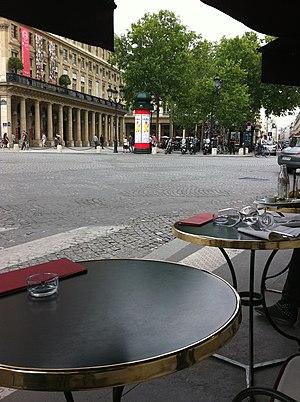
Terrasse du café RUC, au croisement de la rue Saint-Honoré (n°159) et de l'avenue de l'Opéra (Paris, 1er).
Jean-Louis Costes est un restaurateur et homme d'affaires né en 1950 à Saint-Amans-des-Cots dans l'Aveyron. Arrivé à Paris avec son frère, Gilbert quand ils sont tous les deux adolescents, il fonde grâce au réseau d'entraide aveyronnais, à une solidarité familiale et à un carnet d'adresses fourni un groupe de restauration, de brasserie et d'hôtellerie de luxe qui a changé les codes de la brasserie et de la restauration parisienne traditionnelle depuis 1974.